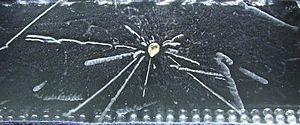
Une chambre à brouillard est un détecteur de particules qui montre sous la forme de traînées de condensation le passage des particules nucléaires dans la matière. Il s'agit d'une enceinte dans laquelle une phase vapeur d'eau ou d'alcool sursaturée est présente. La sursaturation est créée via deux principes physiques différents :